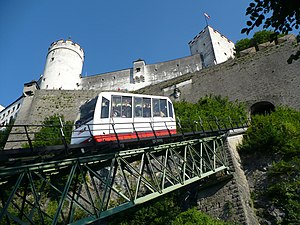
Festungsbahn Salzburg
Bro med vogn der passerer, i baggrunden ses fæstningen
Festungsbahn Salzburg er en kabelbane i byen Salzburg i Østrig. Banen er den ældste offentlige kabelbane i Østrig. Banen drives af Salzburg Lokalbaner. Man skal ikke forveksle Festungsbahn Salzburg med den væsentligt ældre private kabelbane Reißzug, som fragter varer og andet gods til Festung Hohensalzburg. Denne kabelbane menes at stamme fra enten 1495 eller 1504.